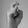
ASL letter: X